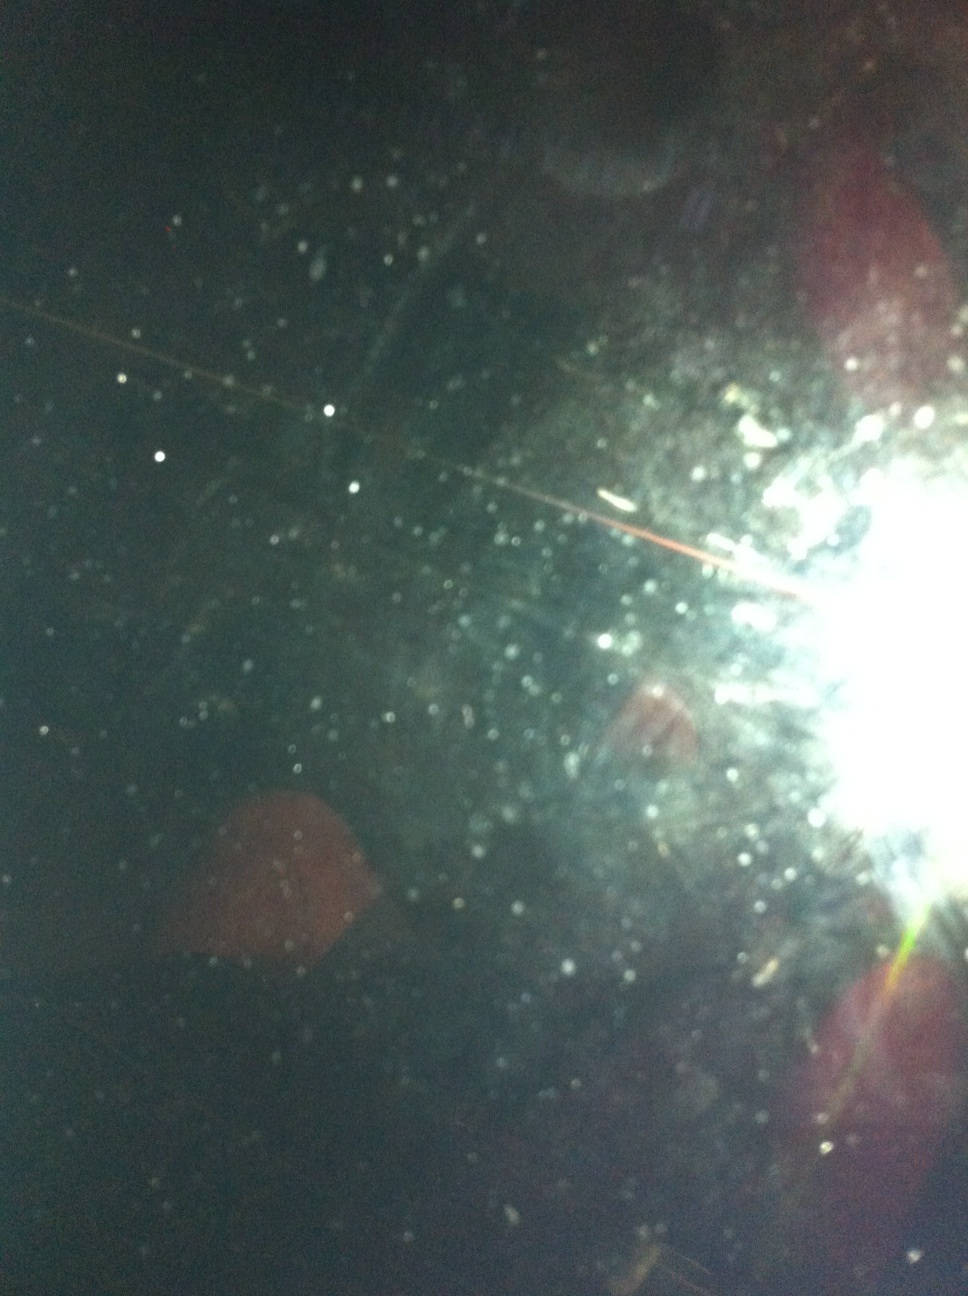Question: What does the screen say on the computer?
Answer: unanswerable